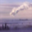
Label: cloud